Priyanath Bose

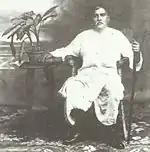
Priyanath Bose before death

During this tour, Priyanath Bose contracted jaundice. While his Professor Bose's Grand Circus was touring Klang and other cities of British Malaya, Priyanath went to Singapore for treatment. He was under the treatment of Dr. Galloway and Dr. Wilson for about a month. His condition, however, did not improve. Priyanath died on 21 May 1920 in Singapore.